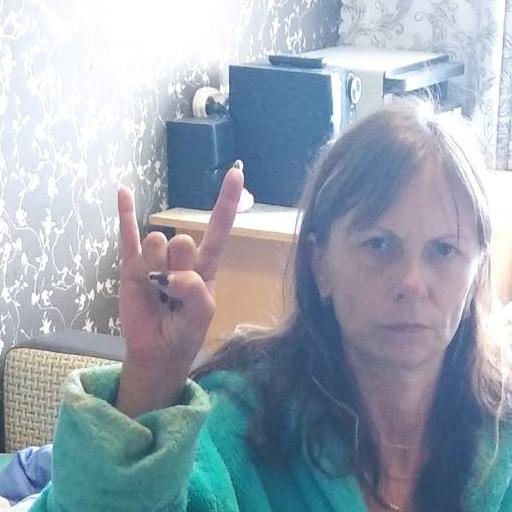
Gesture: rock